Salterhebble

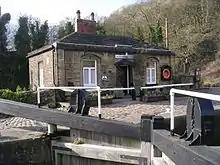
Salterhebble Lock Keeper's Cottage

The Calder and Hebble Navigation has a short branch at Salterhebble. This is officially called the Halifax Arm (because it used to lead into the town centre), but is usually called the Salterhebble Arm. The branch terminates at Salterhebble Basin. Next to the point where the branch leaves the main line is the triple flight of Salterhebble Locks, one of which is a candidate for the shortest lock on the connected inland waterway system of Britain.